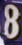
Number: 8